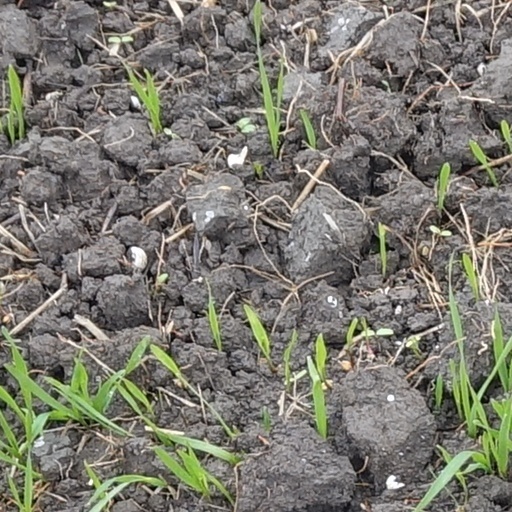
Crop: wheat